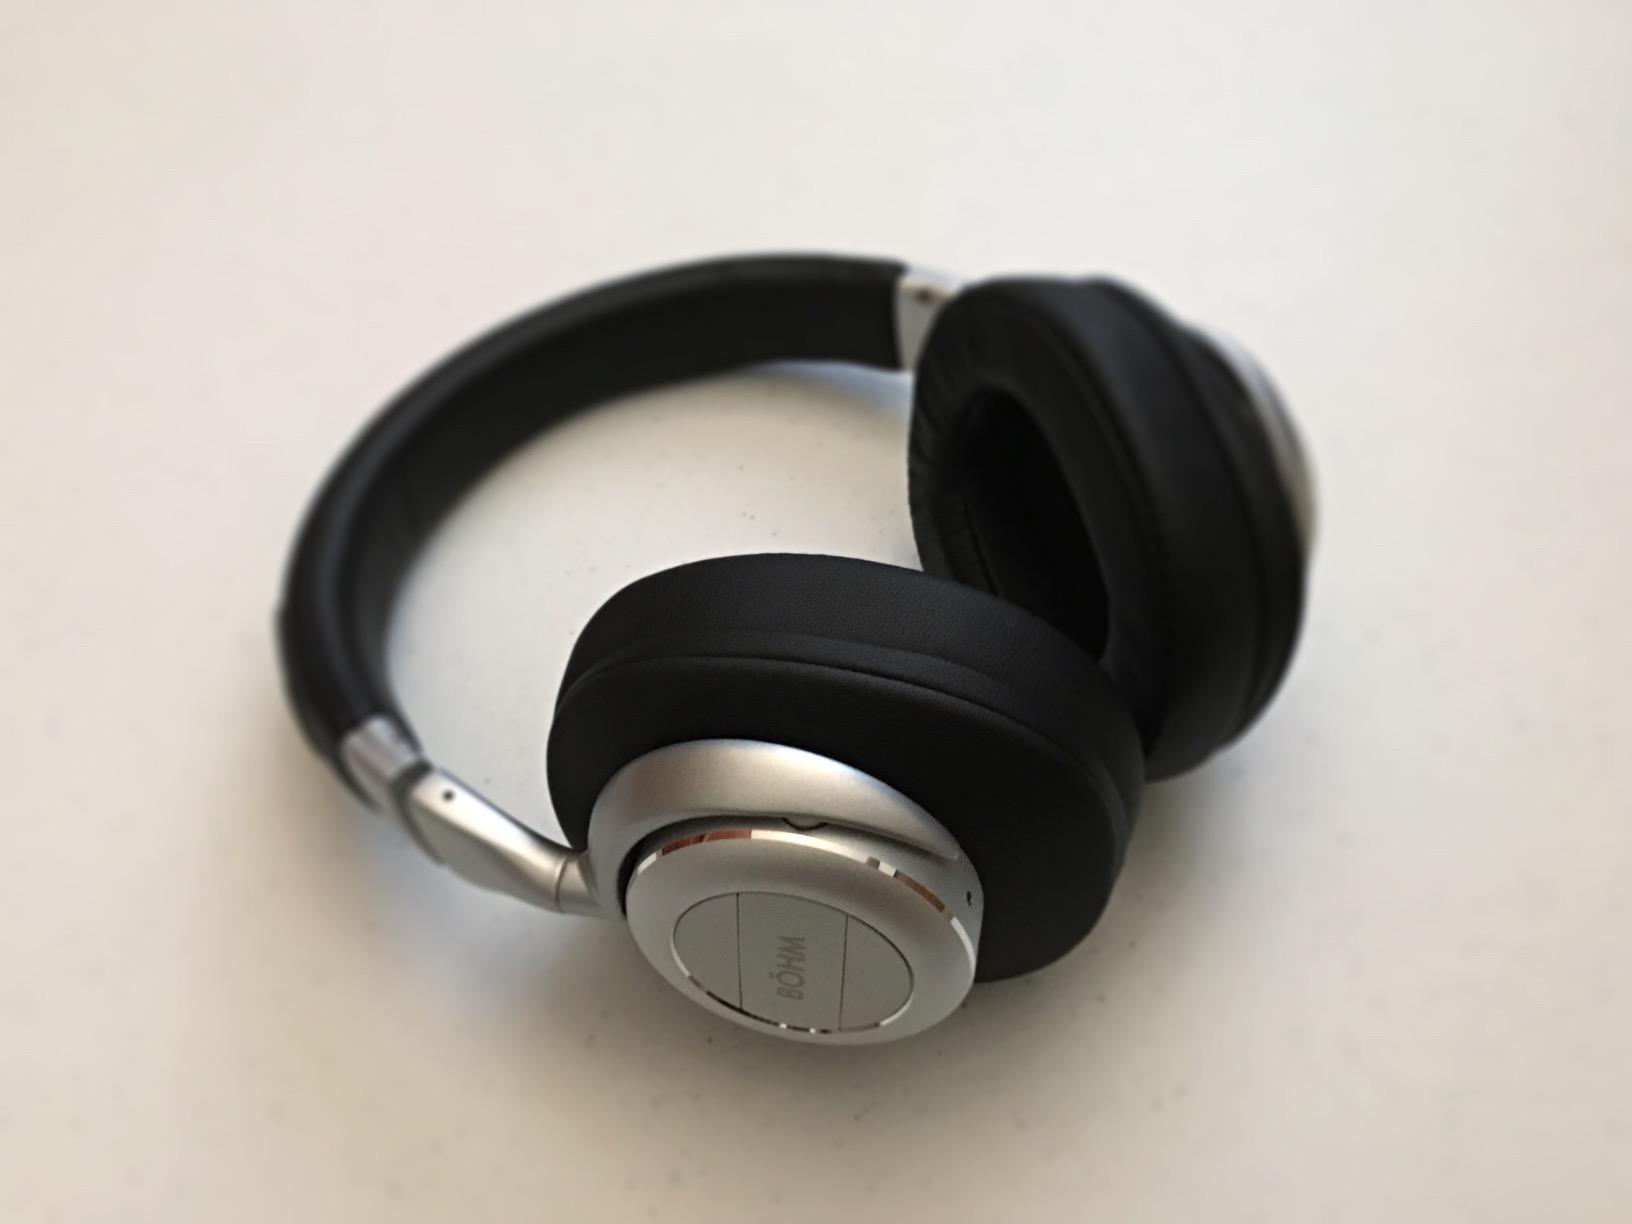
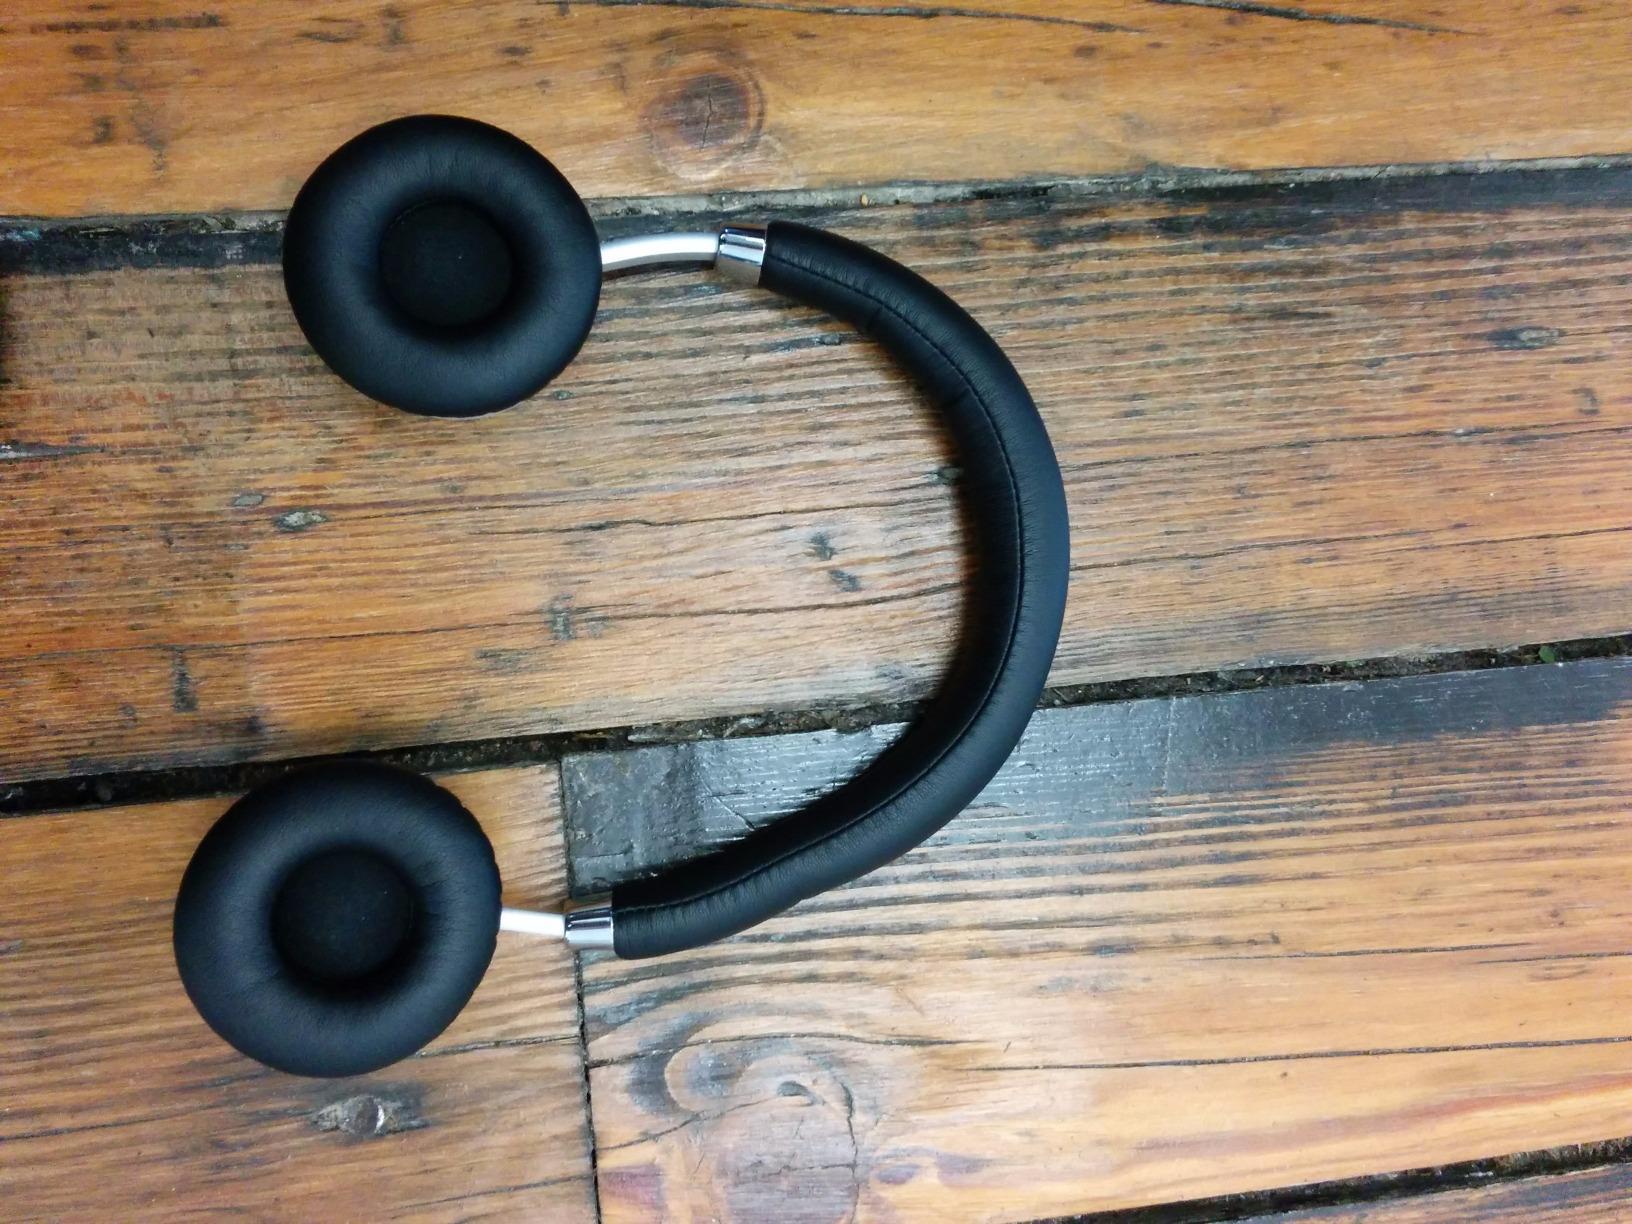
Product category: headphones
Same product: no